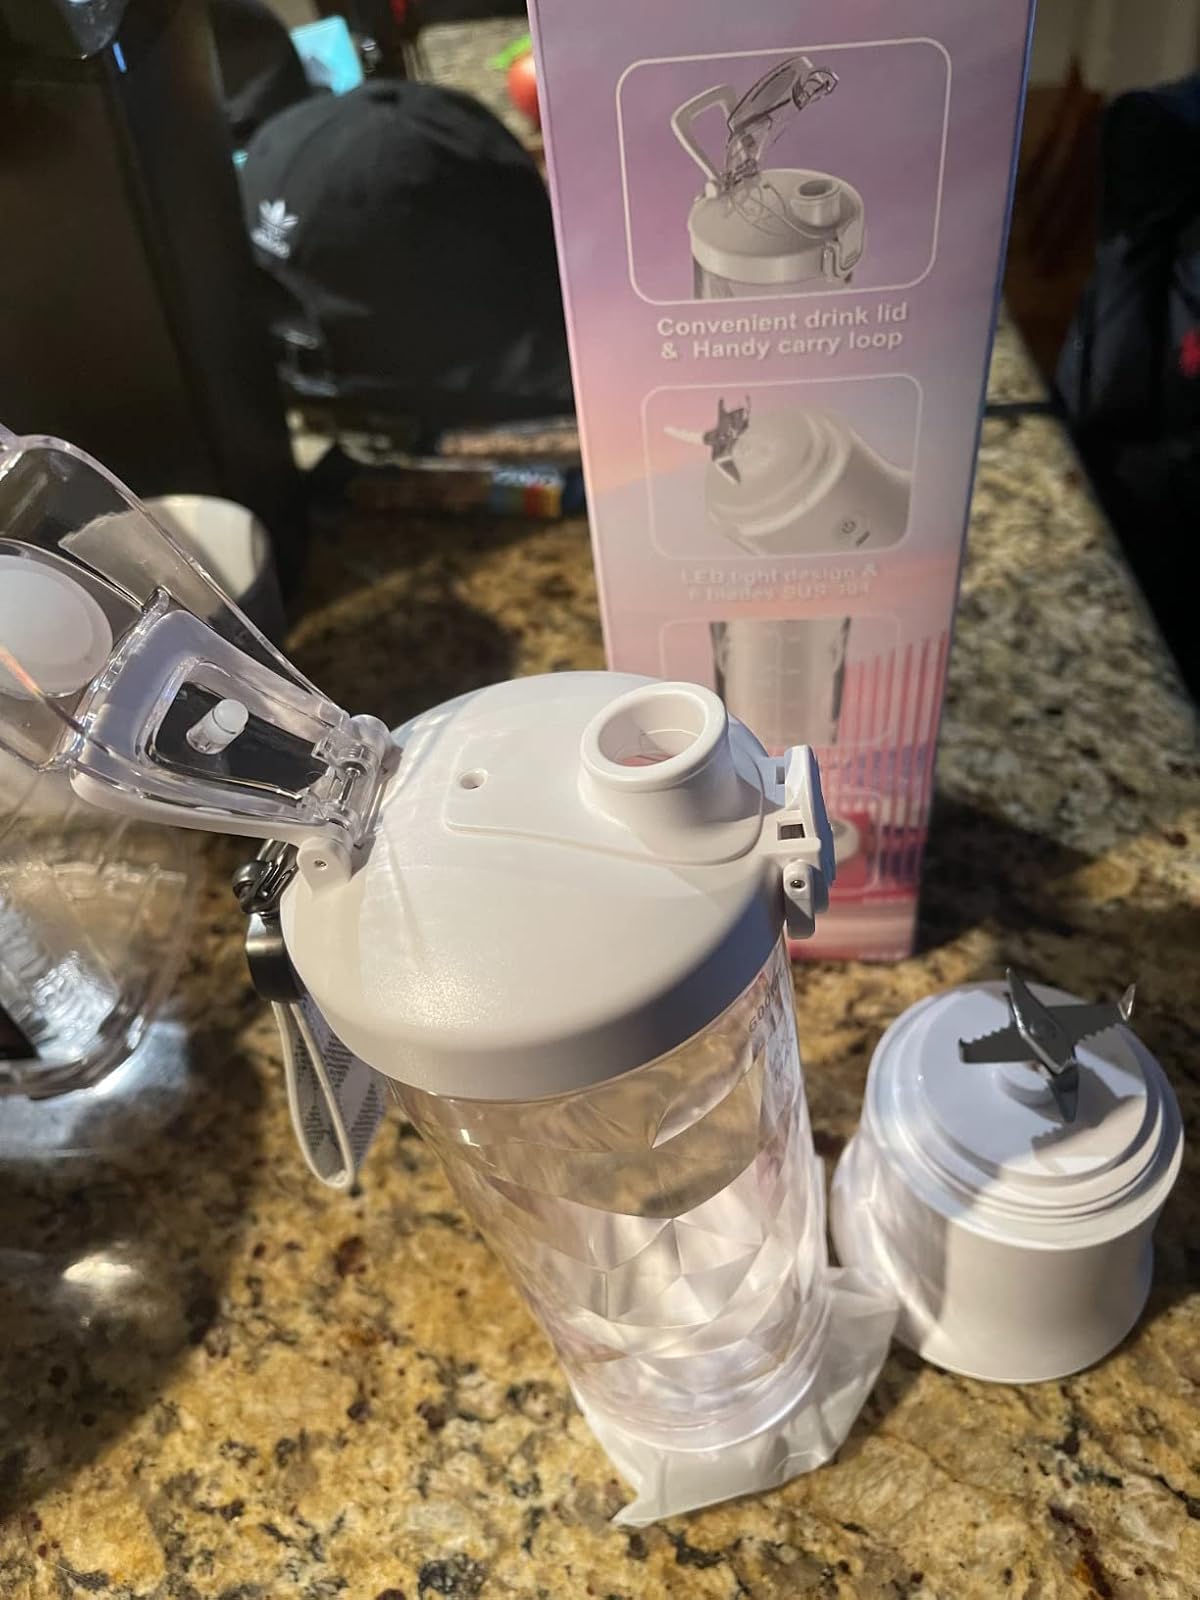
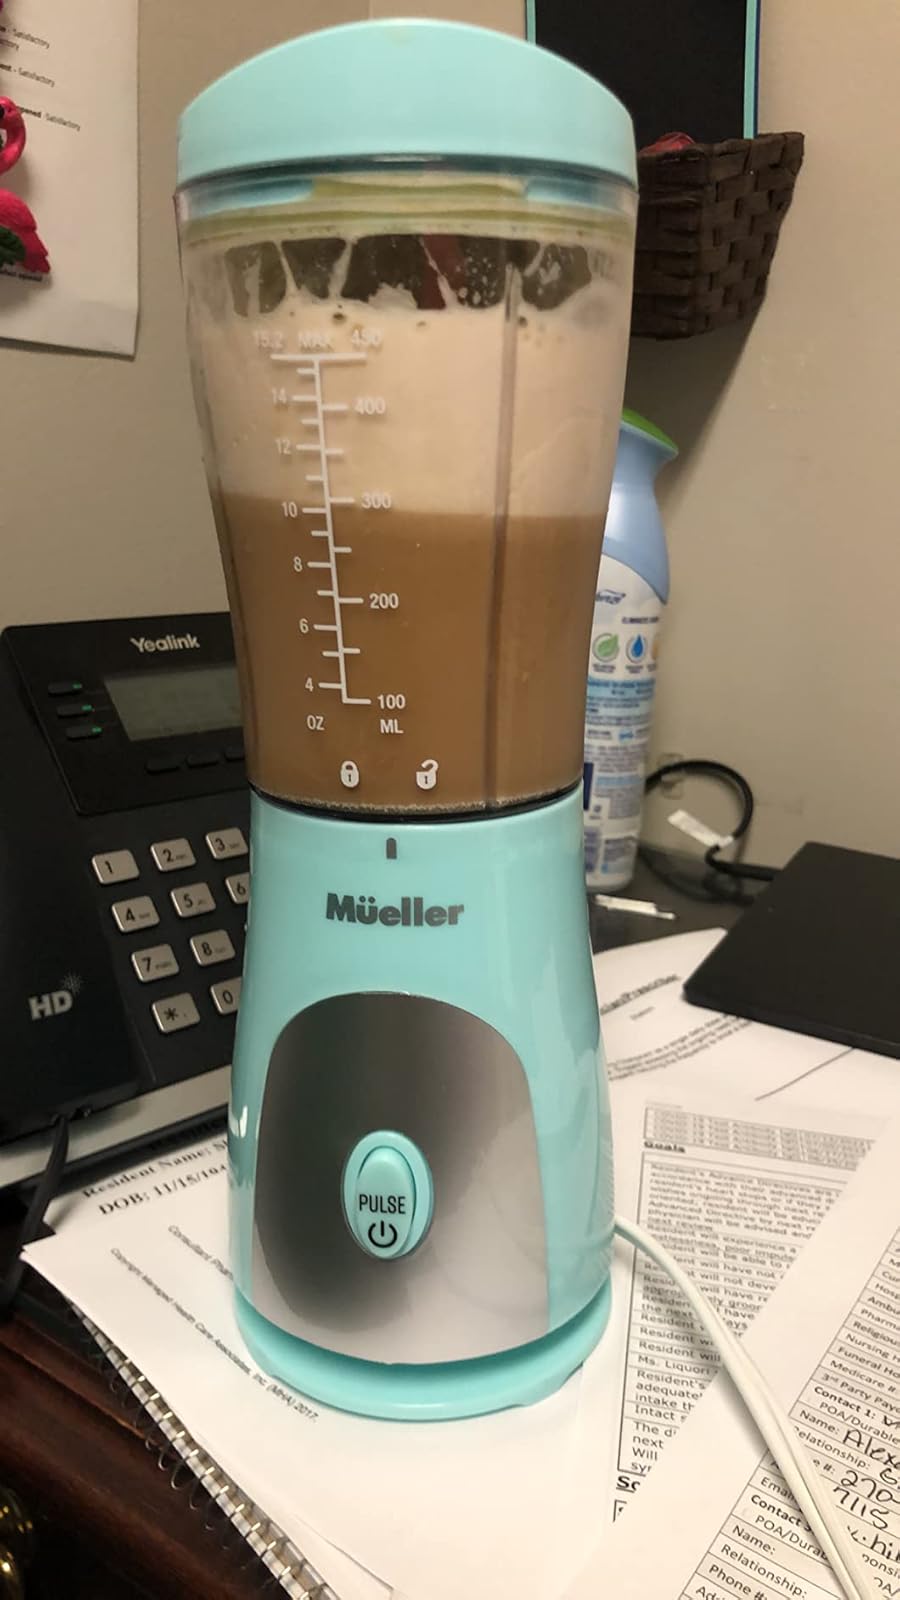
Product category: items_blender
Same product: no